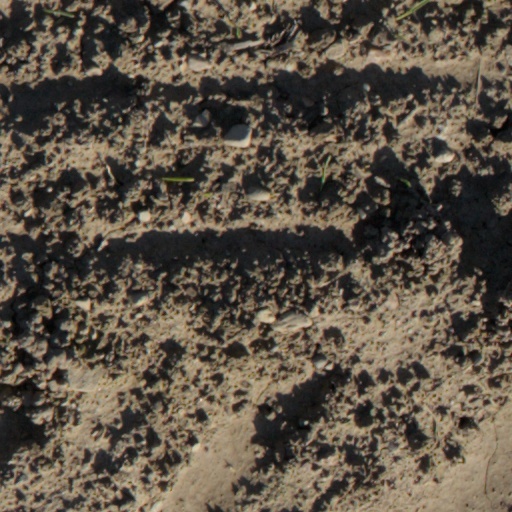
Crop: wheat